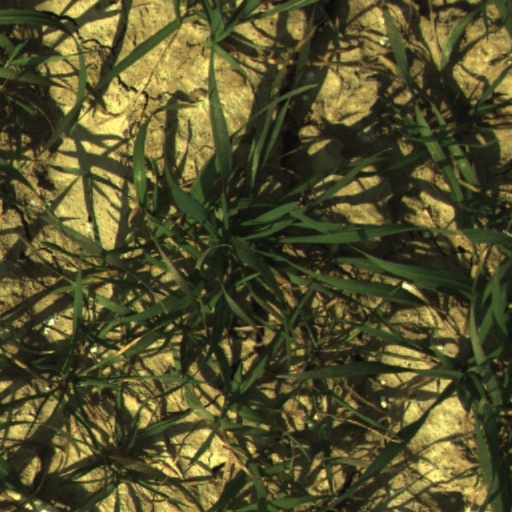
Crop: wheat